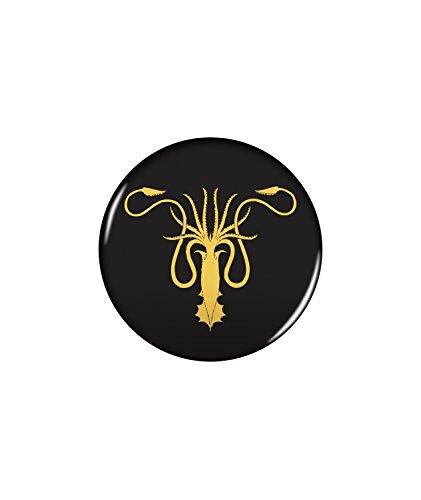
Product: Dark Horse Deluxe Game of Thrones House Greyjoy Sigil Button
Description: Collect all 12 individual sigil buttons.
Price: $3.81
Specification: ProductDimensions:2.2x0.3x2.2inches|ItemWeight:0.48ounces|ShippingWeight:0.48ounces(Viewshippingratesandpolicies)|DomesticShipping:ItemcanbeshippedwithinU.S.|InternationalShipping:ThisitemcanbeshippedtoselectcountriesoutsideoftheU.S.LearnMore|ASIN:B078WSBDDR|Itemmodelnumber:JAN180170|Manufacturerrecommendedage:15yearsandup